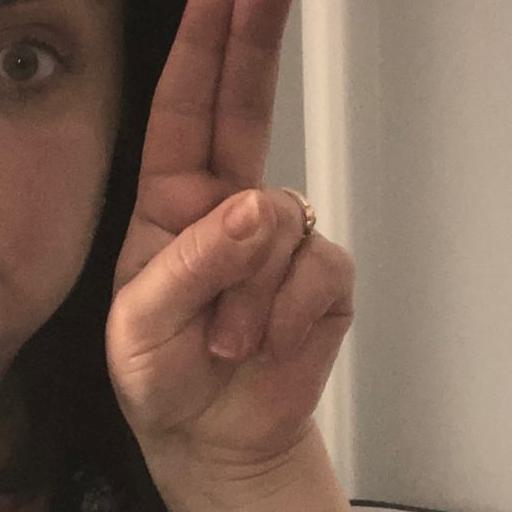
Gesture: two_up